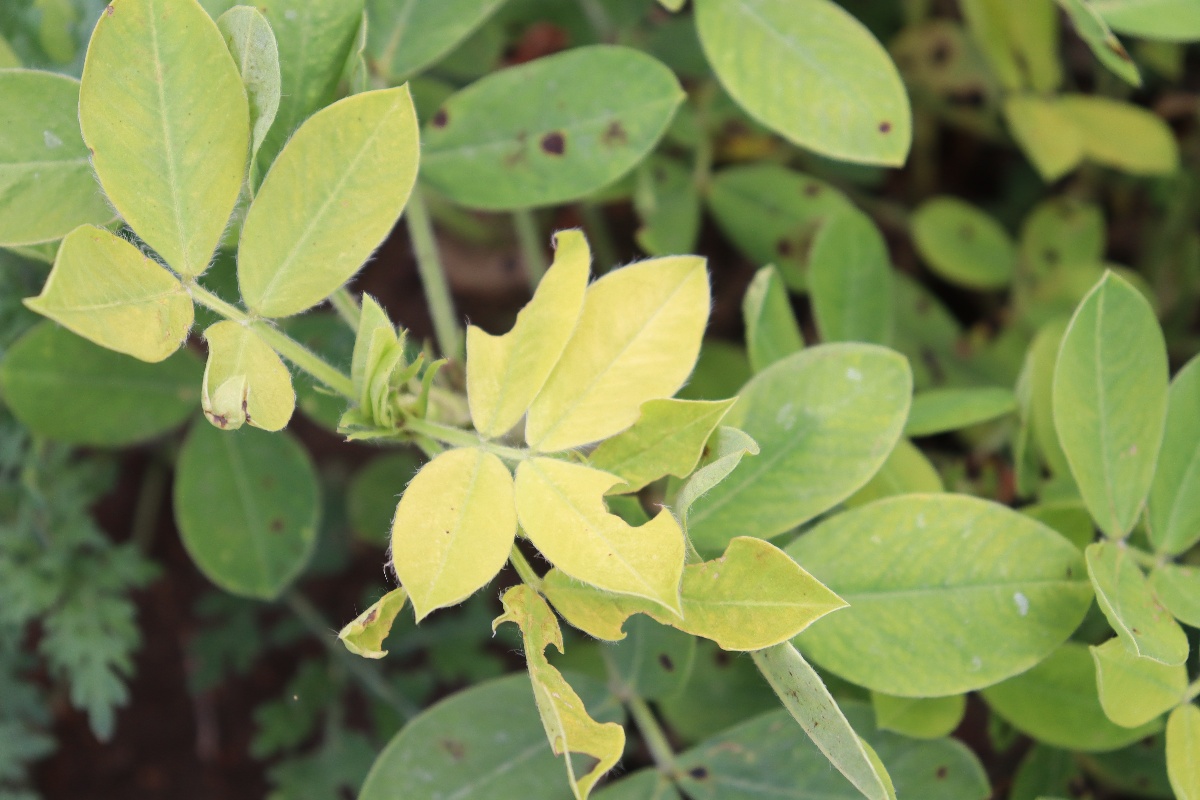
Label: nutrition deficiency